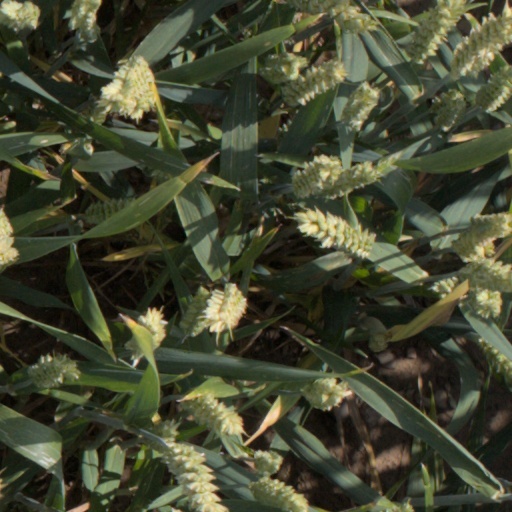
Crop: wheat